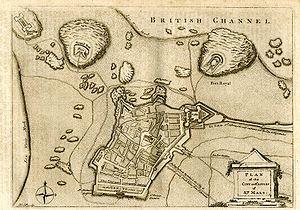
Carte anglaise de Saint Malo.
Saint-Malo est une commune française située en Bretagne, dans le département d'Ille-et-Vilaine, et le principal port de la côte nord de Bretagne. Le secteur touristique y est également très développé.
Le raid sur Saint-Malo est une descente navale menée par les Britanniques en juin 1758 à proximité du port français de Saint-Malo en Bretagne. Bien que la ville elle-même n'ait pas été attaquée, comme cela avait été prévu à l'origine, les Britanniques détruisirent un nombre important de bâtiments de commerce et de navires corsaires avant de réembarquer une semaine plus tard. La composante navale des forces britanniques est commandée par le commodore Richard Howe, alors que les forces terrestres sont conduites par le duc de Marlborough et Lord Sackville.
Le caféier vient de la province de Kaffa, en Éthiopie. Sa culture se répand dans l'Arabie voisine, où sa popularité a profité de la prohibition de l'alcool par l'islam. Appelé K'hawah, qui signifie « revigorant », sa rareté l'a rendu très cher en Europe jusqu'au premier tiers du XVIIIᵉ siècle. Puis sa culture déferle en quatre vagues, Java des années 1720, La Réunion des années 1730-1740, le Suriname des années 1750-1770 et Saint-Domingue des années 1770-1780.
René Trouin, sieur du Gué, dit Duguay-Trouin, né le 10 juin 1673 à Saint-Malo et mort le 27 septembre 1736 à Paris, est un corsaire et amiral français. Né dans une famille d'armateurs malouins, il commence sa carrière en 1689 et reçoit, dès 1691, le commandement d'un navire. Son courage, le respect qu'il a gagné auprès de ses hommes, ainsi que ses victoires contre les Anglais et les Hollandais au cours des deux dernières guerres de Louis XIV lui ont assuré une ascension très rapide dans la hiérarchie maritime.
Ces messieurs de Saint-Malo est le premier volume d'une saga historique, La Saga des Carbec. Écrit par Bernard Simiot, ce roman historique a été publié en 1983. Il a reçu le prix du Cercle de la mer et le prix Breizh en 1983, ainsi qu'un prix d'Académie en 1984. Il a connu un grand succès dès sa parution, avec 200 000 exemplaires vendus, et il a été réédité plusieurs fois depuis.